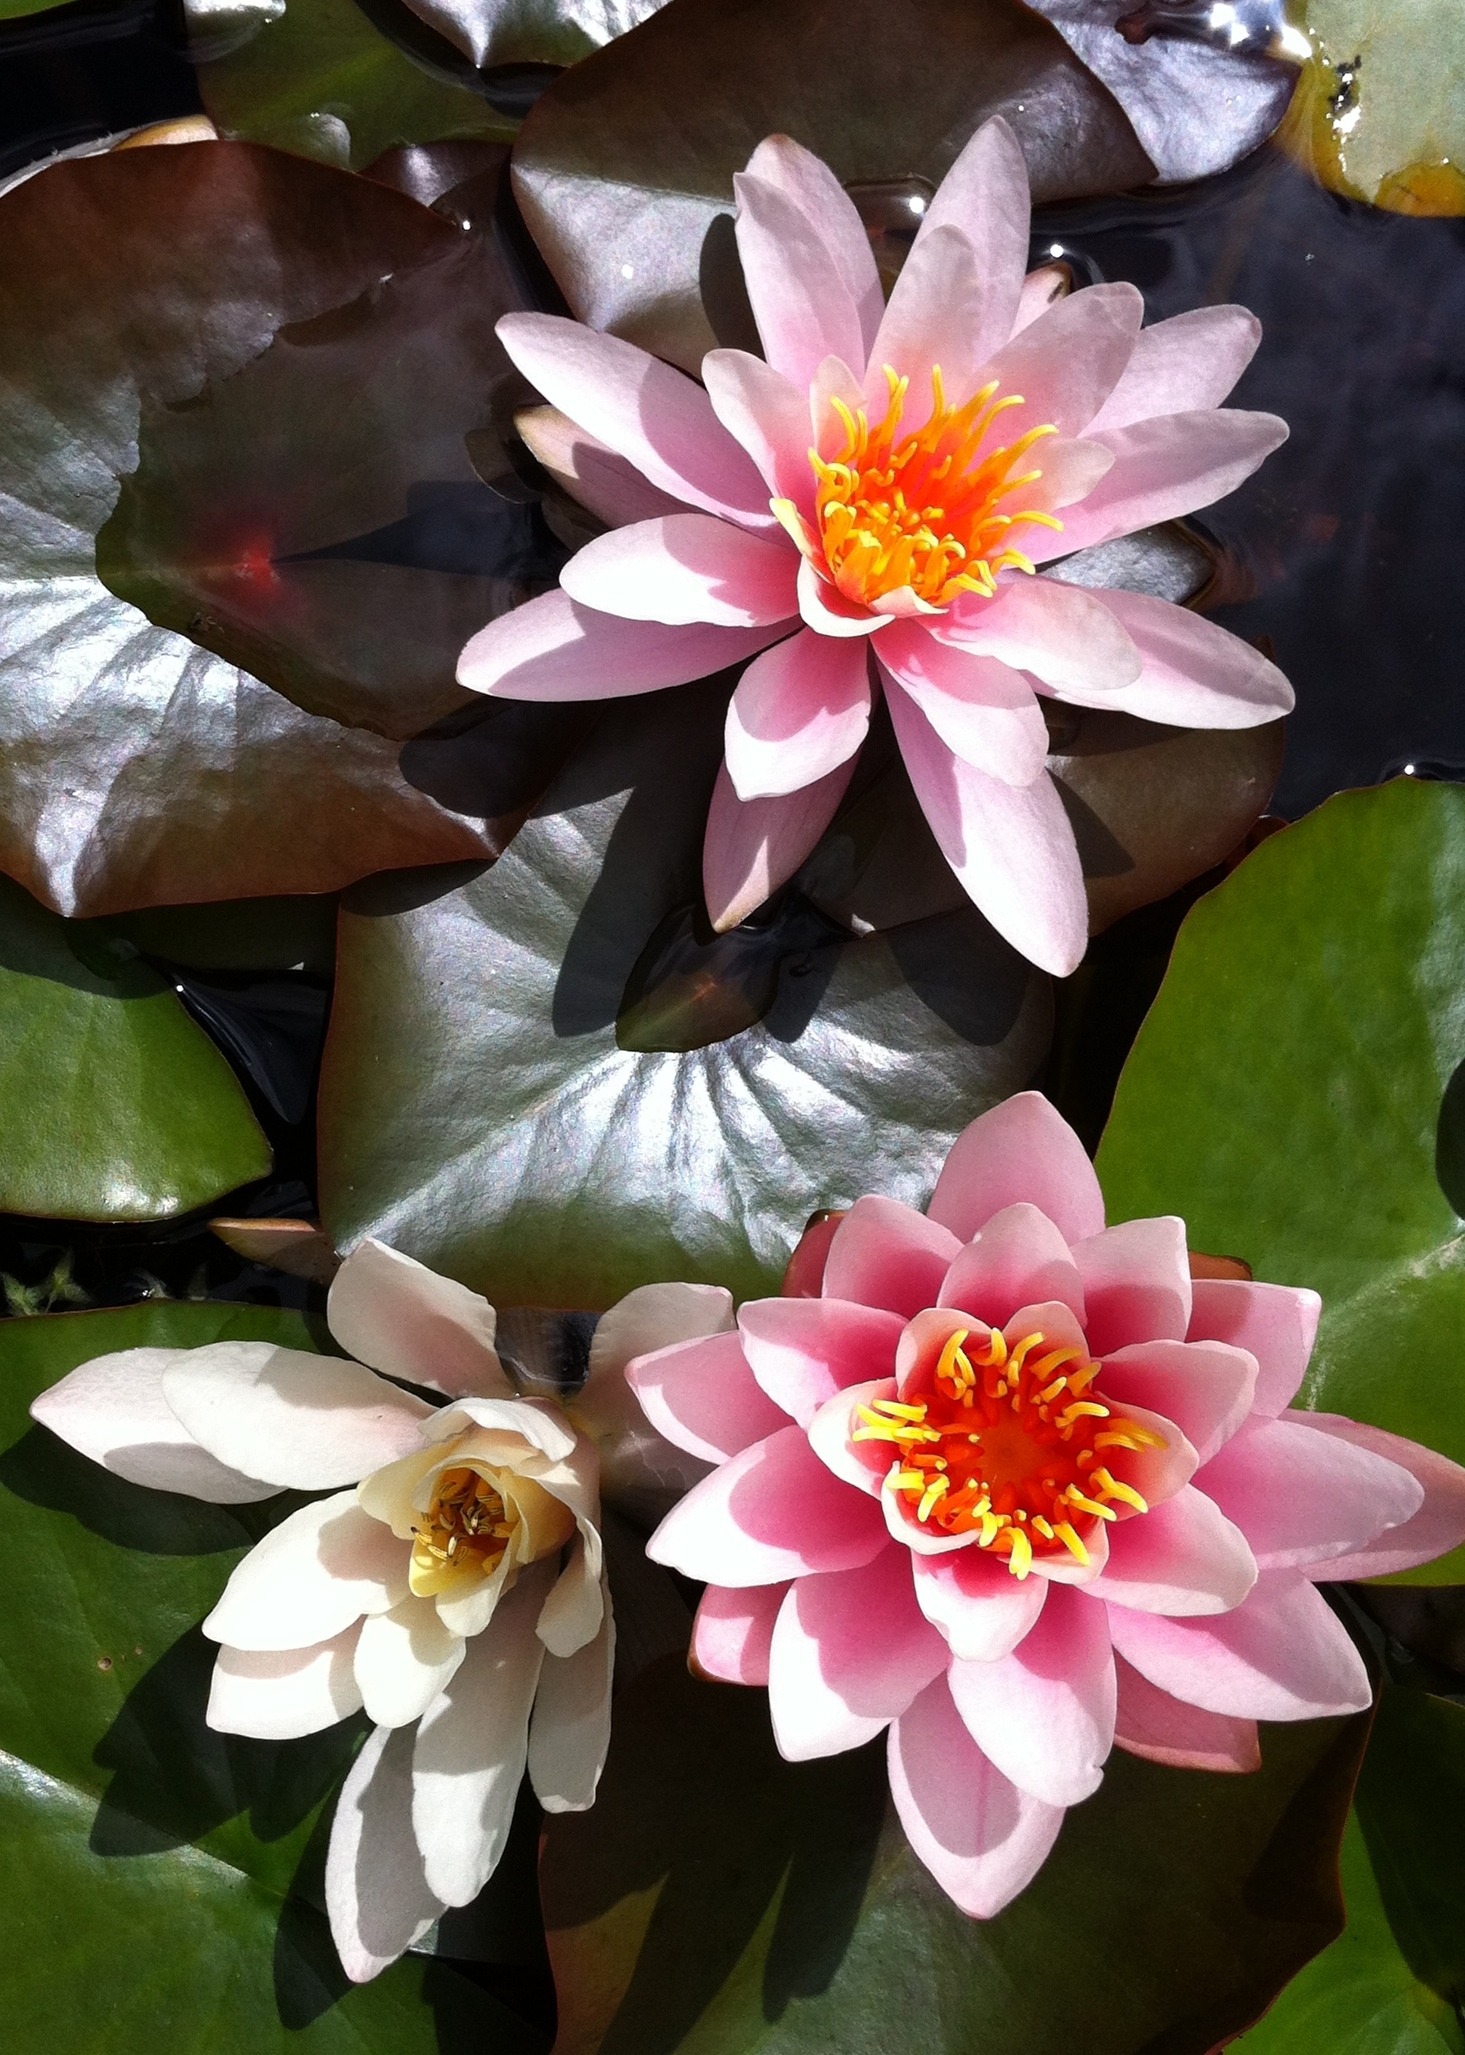
blossom, plant, flower, petal, botany, pink, sacred lotus, aquatic plant, flora, water lily, flowers, lotus, floristry, flowering plant, city car, water lilly, land plant, lotus family